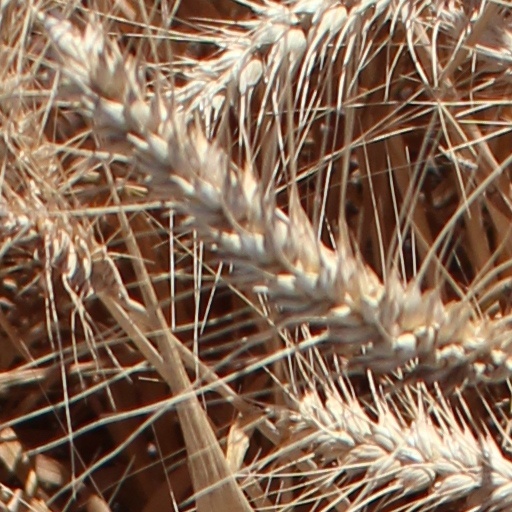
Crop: wheat